Auburn University

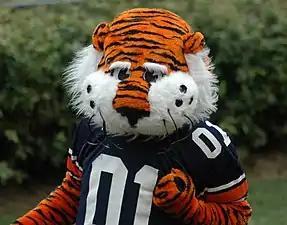
Aubie, the Auburn University mascot

Auburn University's sports teams are known as the Tigers, and are a member of the NCAA at the Division I FBS level as well as being a member of the 16-member Southeastern Conference (SEC). "War Eagle" is the battle cry and greeting used by the Auburn Family (students, alumni, and fans). Auburn has won a total of 26 intercollegiate national championships (including 21 NCAA Championships), which includes five football, eight men's swimming and diving, five women's swimming and diving, six equestrian, one women's outdoor track and field, and one men's golf. Auburn has also won a total of 70 Southeastern Conference championships, including 51 men's titles and 19 women's titles. Auburn's colors of orange and blue were chosen by George Petrie, Auburn's first football coach, based on those of his alma mater, the University of Virginia.